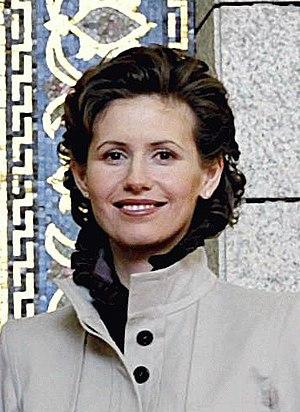
Asma el-Assad, née Asma Fawaz Akhras le 11 août 1975 à Londres, est une femme d'affaires de nationalité syrienne et britannique. Elle est la Première dame de Syrie depuis 2000, en tant qu'épouse du président de la République Bachar el-Assad.